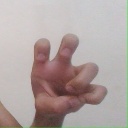
अक्षर: छ